Pasty

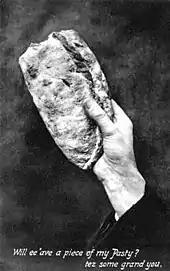
An old postcard from Cornwall showing a partly eaten pasty

Despite the modern pasty's strong association with Cornwall, its origins are unclear. The English word "pasty" derives from Medieval French (O.Fr. "paste" from V.Lat "pasta") for a pie, filled with venison, salmon or other meat, vegetables or cheese, baked without a dish. Pasties have been mentioned in cookbooks throughout the ages. For example, the earliest version of Guillaume Tirel's cookbook "Le Viandier", which has been dated to , contains several pasty recipes. In 1393, "Le Ménagier de Paris" contains recipes for "pasté" with venison, veal, beef or mutton.